Escape reflex

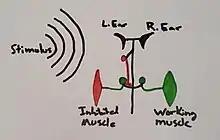
As the stimulus on the left side enters the ear, the signal is processed and inhibits the muscles on the same side as the stimulus. Muscles on the opposite side remaining working, which allows the creature to quickly pull away from the stimulus if it is threatening. This depiction is a simplified version and does not contain all accurate structures involved.

In higher animals, examples of escape reflex include the withdrawal reflex (e.g. the withdrawal of a hand) in response to a pain stimulus. Sensory receptors in the stimulated body part send signals to the spinal cord along a sensory neuron. Within the spine, a reflex arc switches the signals straight back to the muscles of the arm (effectors) via an intermediate neuron (interneuron) and then a motor neuron; the muscle contracts. There often is an opposite response of the opposite limb. Because this occurs automatically and independently in the spinal cord, the brain only becomes aware of the response after it has taken place.